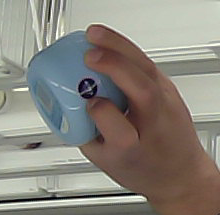
Product: nivea_baby